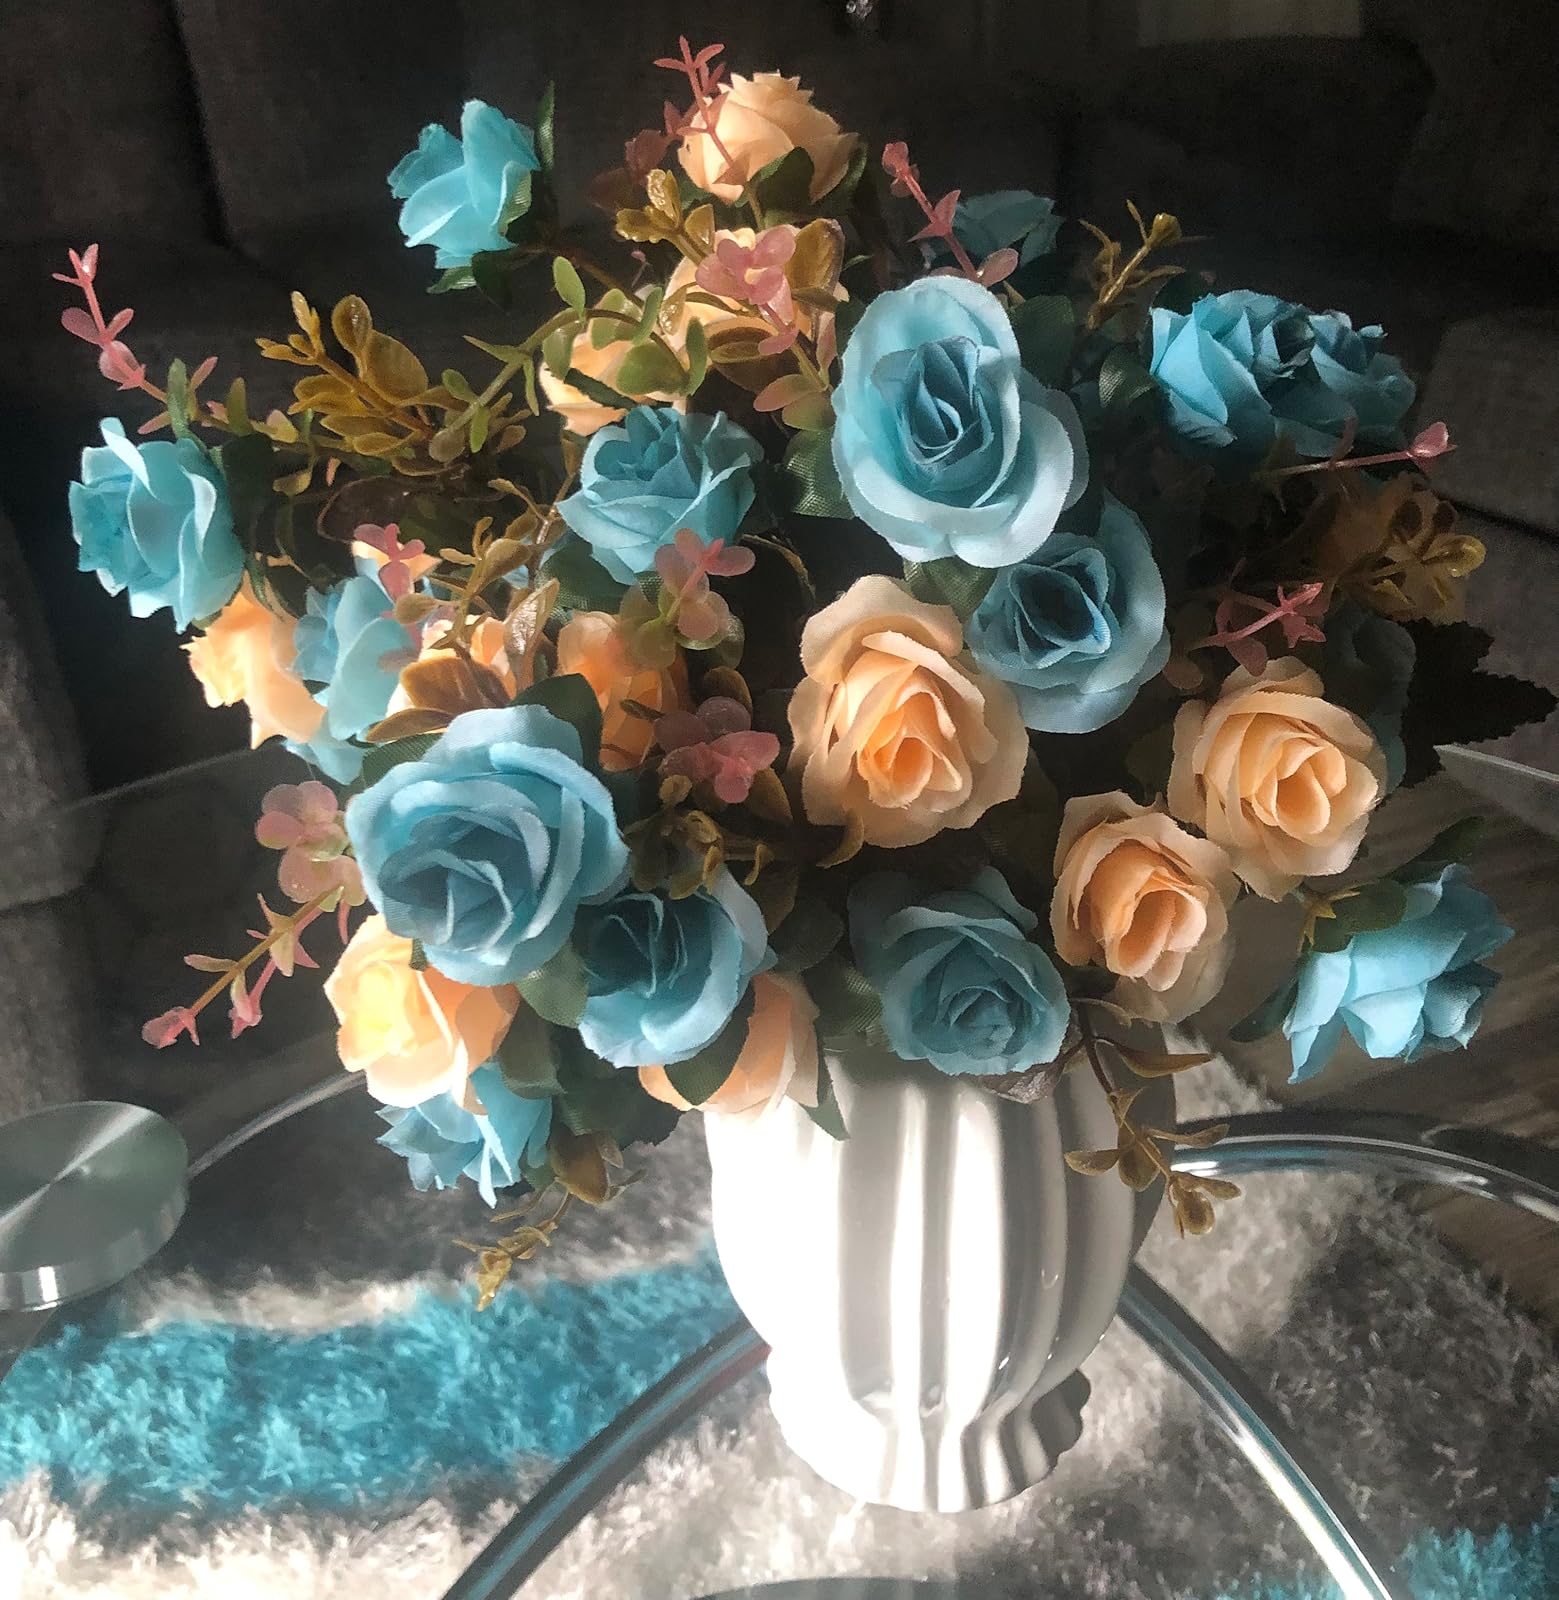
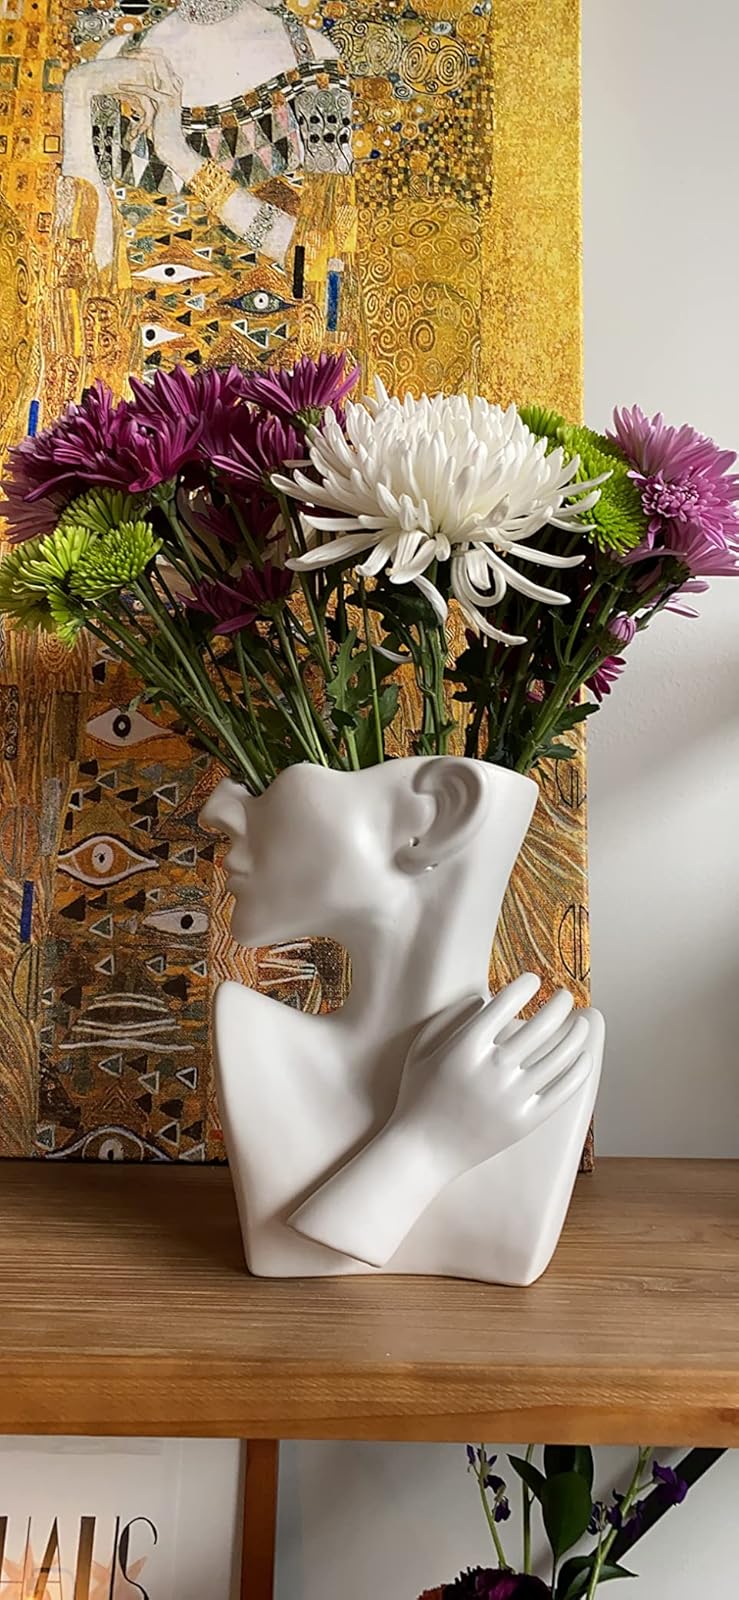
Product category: vase
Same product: no